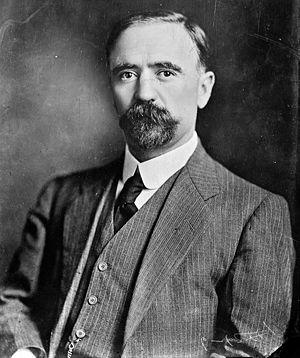
L'histoire du Mexique, qui a commencé à être écrite à l'époque mésoaméricaine, s'étend sur plus de deux millénaires, depuis les plus anciens vestiges d'écriture olmèque. Le peuplement humain du Mexique, quant à lui, remonte à l'époque préhistorique ; sa datation historique communément admise est d'au moins 12 000 ans.